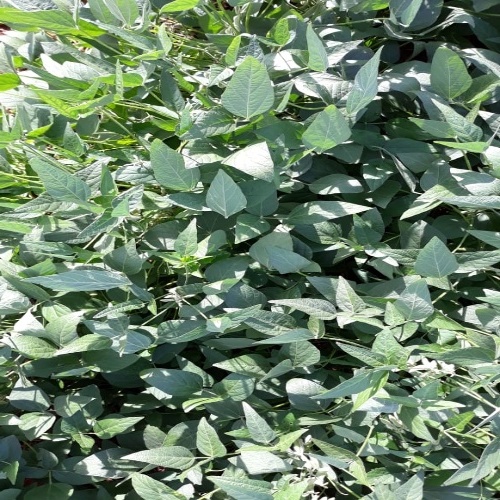
Label: Healthy